Wiwoho Purbohadidjojo

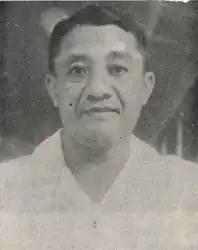

Raden Wiwoho Purbohadidjojo (31 August 1898–?) was an Indonesian nationalist from Temanggung and one of the founders of Jong Islamieten Bond. He served as the minister of information in the Halim Cabinet and the ambassador of Indonesia to Belgium from 1956 to 1959.